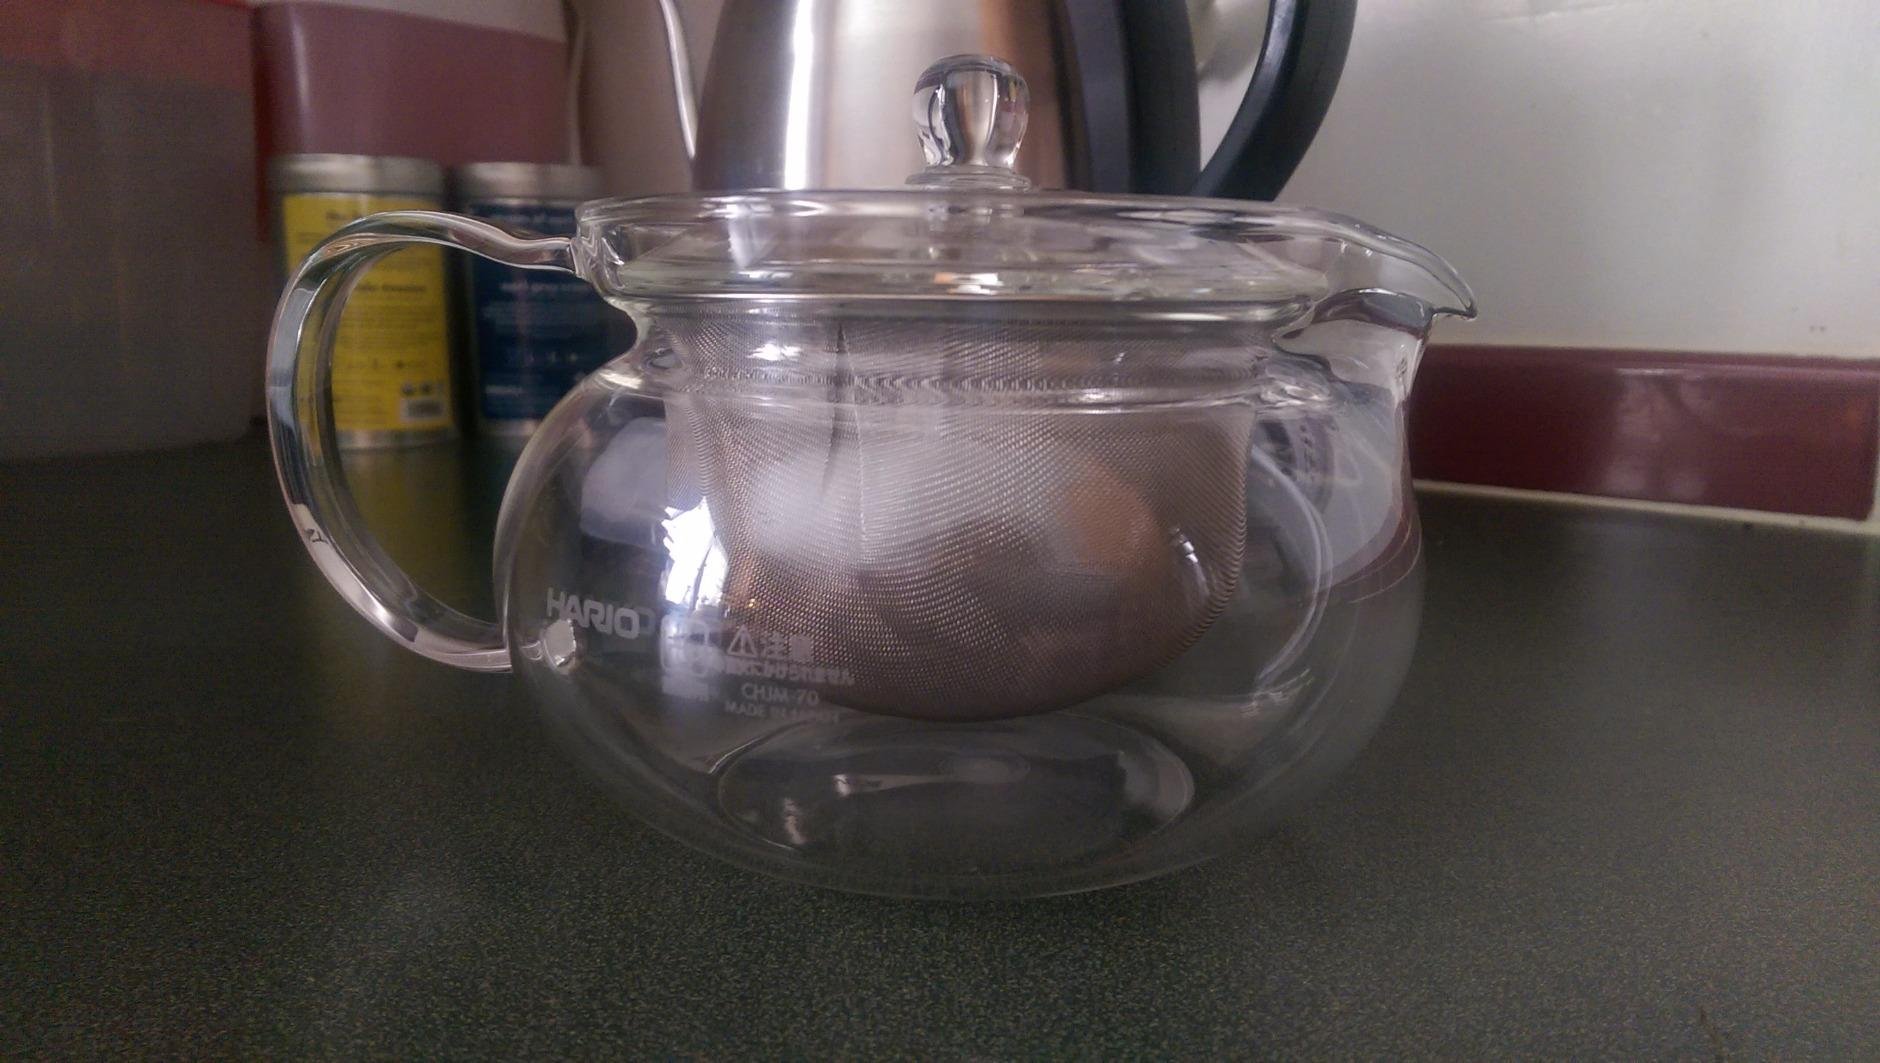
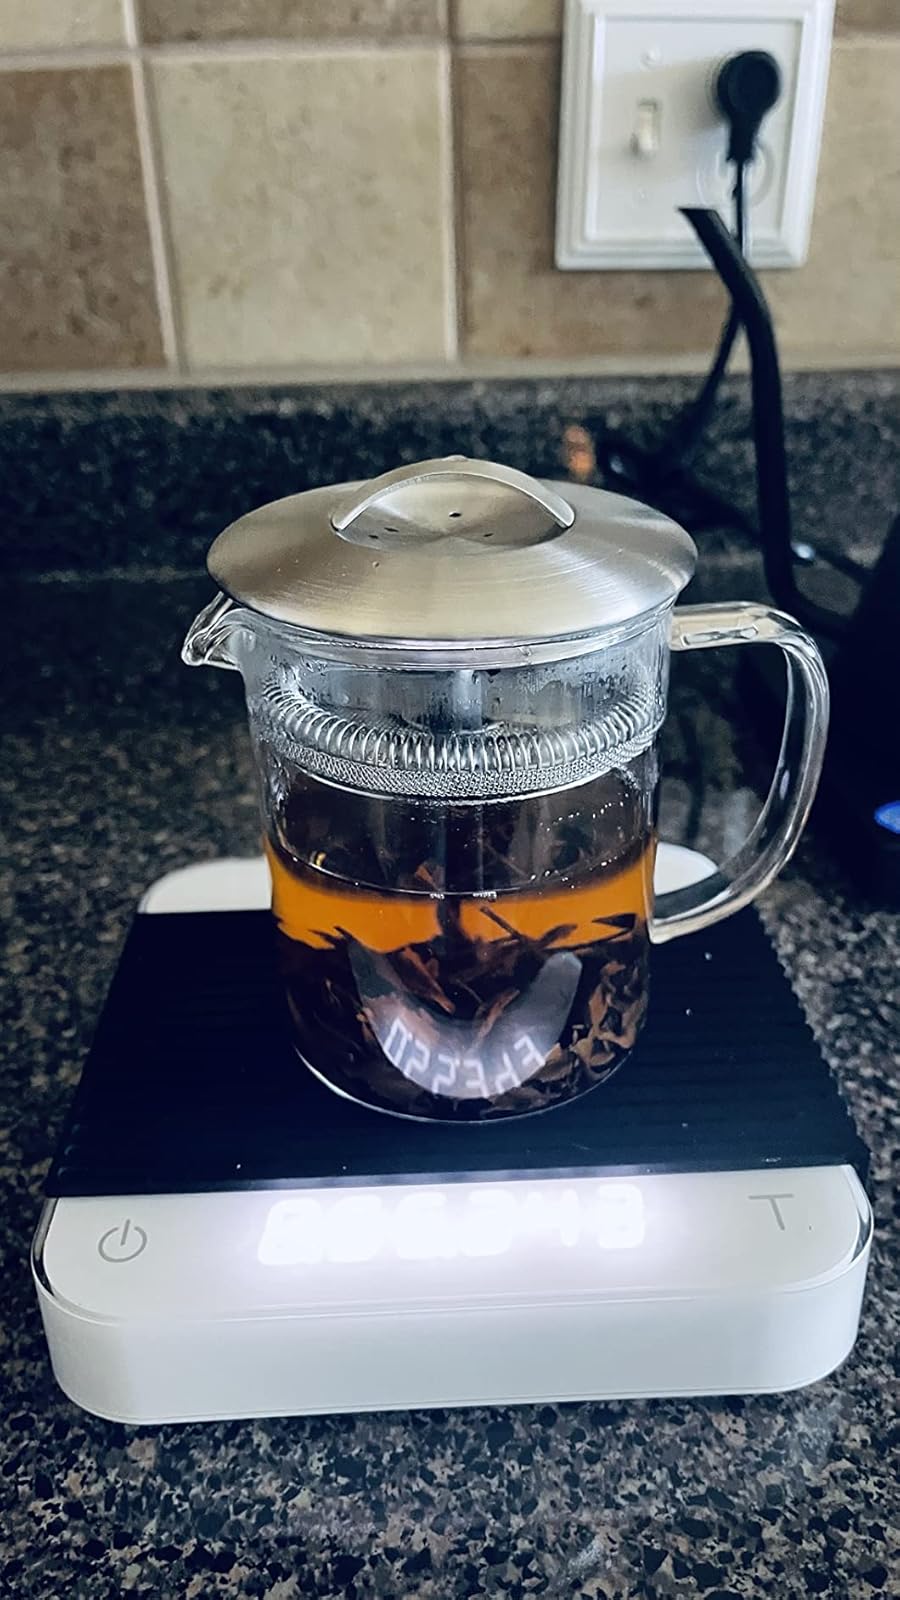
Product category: items_tea
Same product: no